Sunny Fong

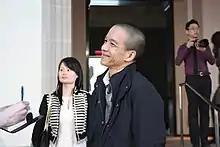
Fong talking to reporters during Fall Winter 2010 Toronto Fashion Week

Sunny Fong (born April 27, 1976) is a Canadian fashion designer and graduate of Ryerson University, who owns VAWK, a clothing brand. Fong said he developed his love of design from his mother, who made costumes for Las Vegas performers. He lives in Toronto, Ontario.